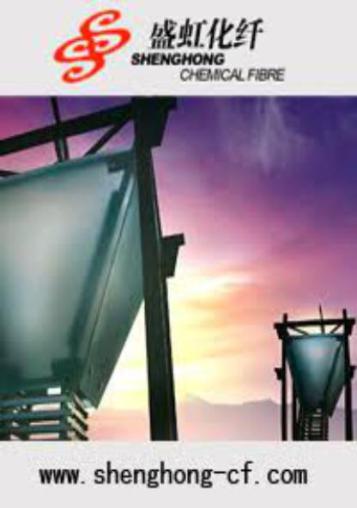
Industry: Others